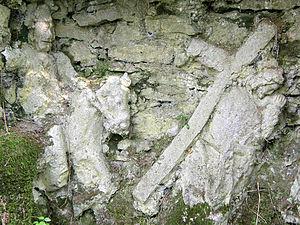
Le rosaire est un exercice de piété catholique qui consiste à dire quatre chapelets d'oraisons. Consacré à la Vierge Marie, Mère de Jésus-Christ, il tire son nom du latin ecclésiastique rosarium qui désigne la guirlande de roses dont les représentations de la Vierge sont couronnées.